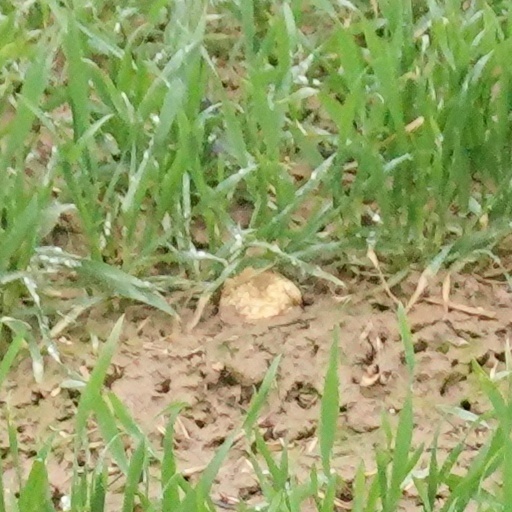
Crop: wheat